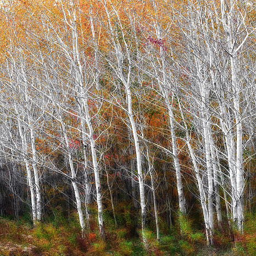
a small stand of young birch trees on a rainy autumn day , deep in the forest .